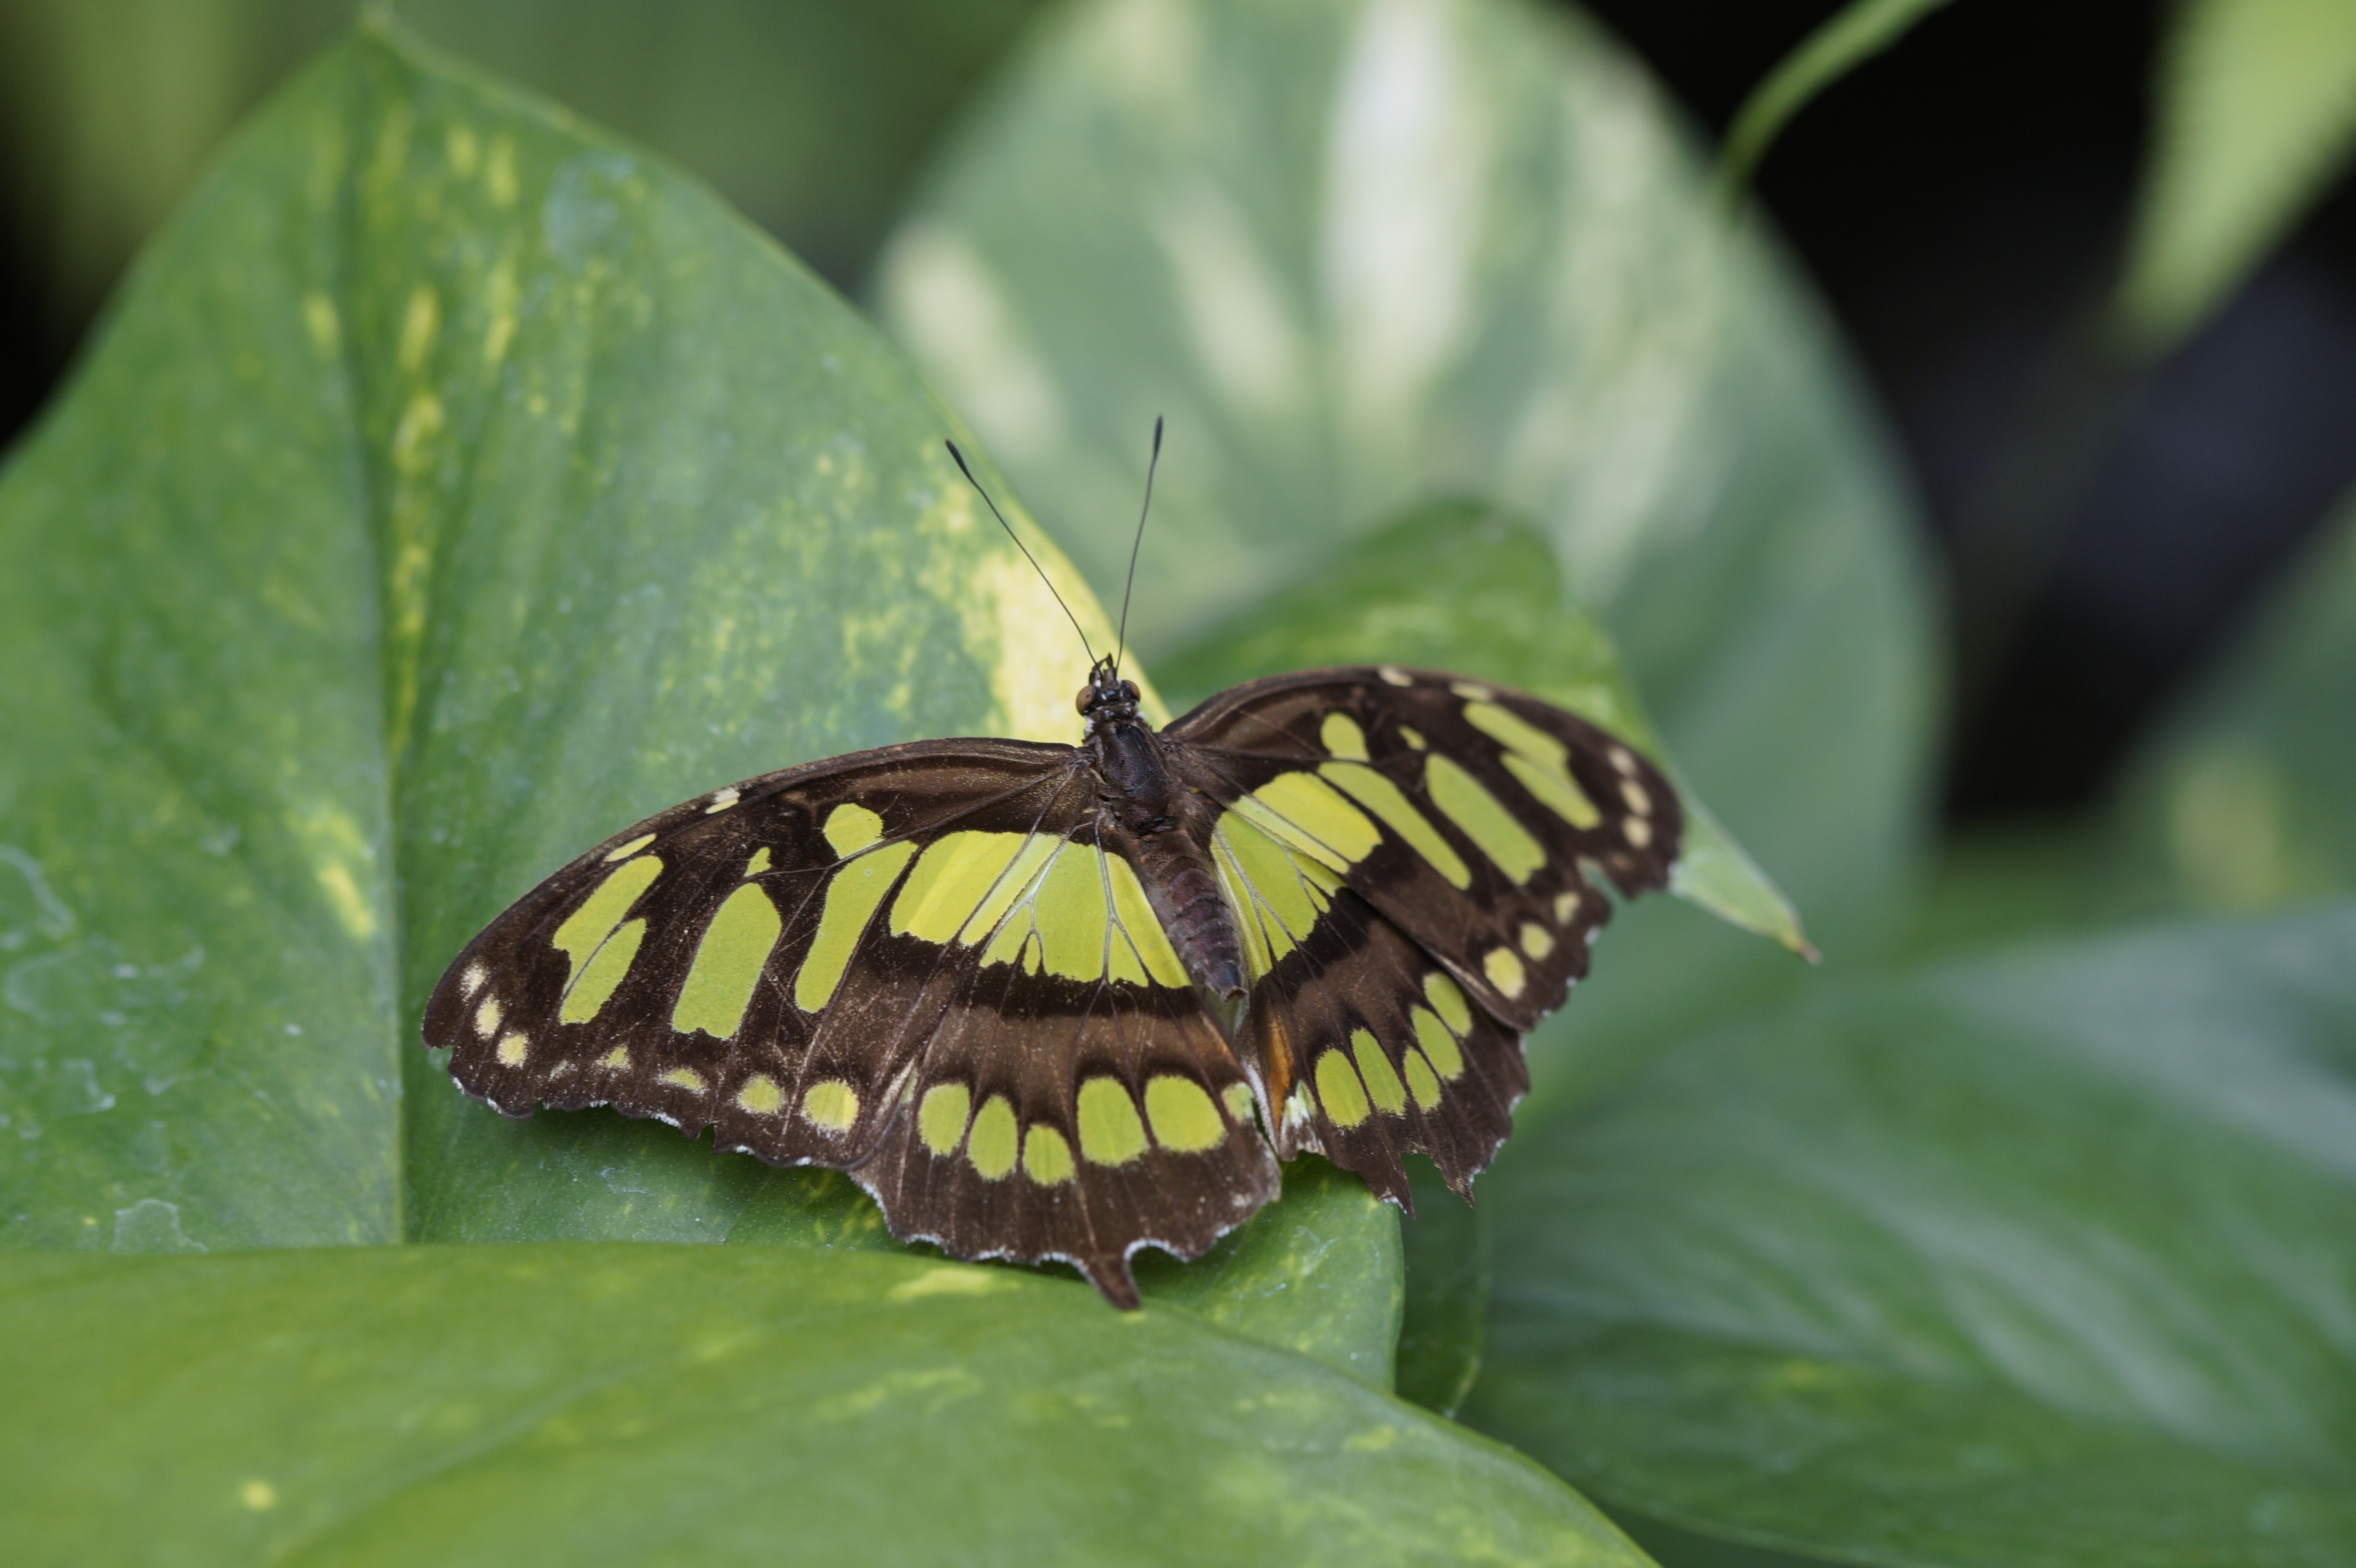
nature, wing, leaf, flower, green, tropical, insect, botany, butterfly, flora, fauna, invertebrate, sit, close up, exotic, spread, macro photography, arthropod, pollinator, malachite butterfly, butterfly house, mainau island, moths and butterflies, lycaenid, brush footed butterfly, colias